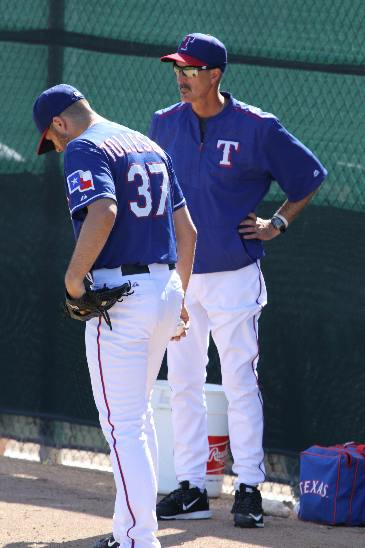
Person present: Yes